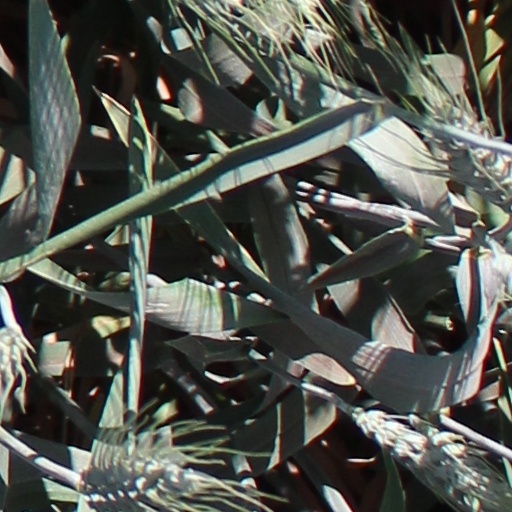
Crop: wheat